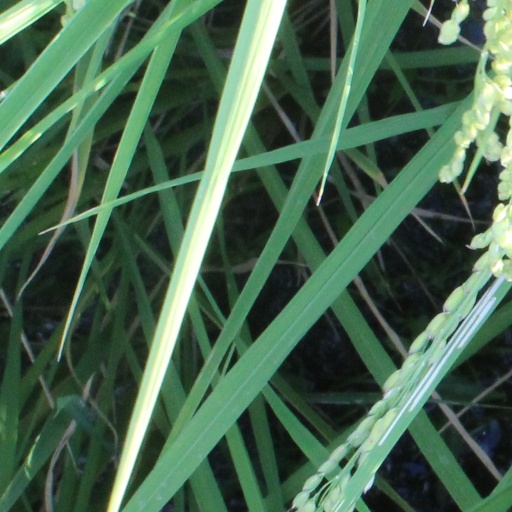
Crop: rice